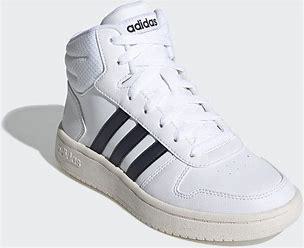
Brand: Adidas
Model: Hoops 2